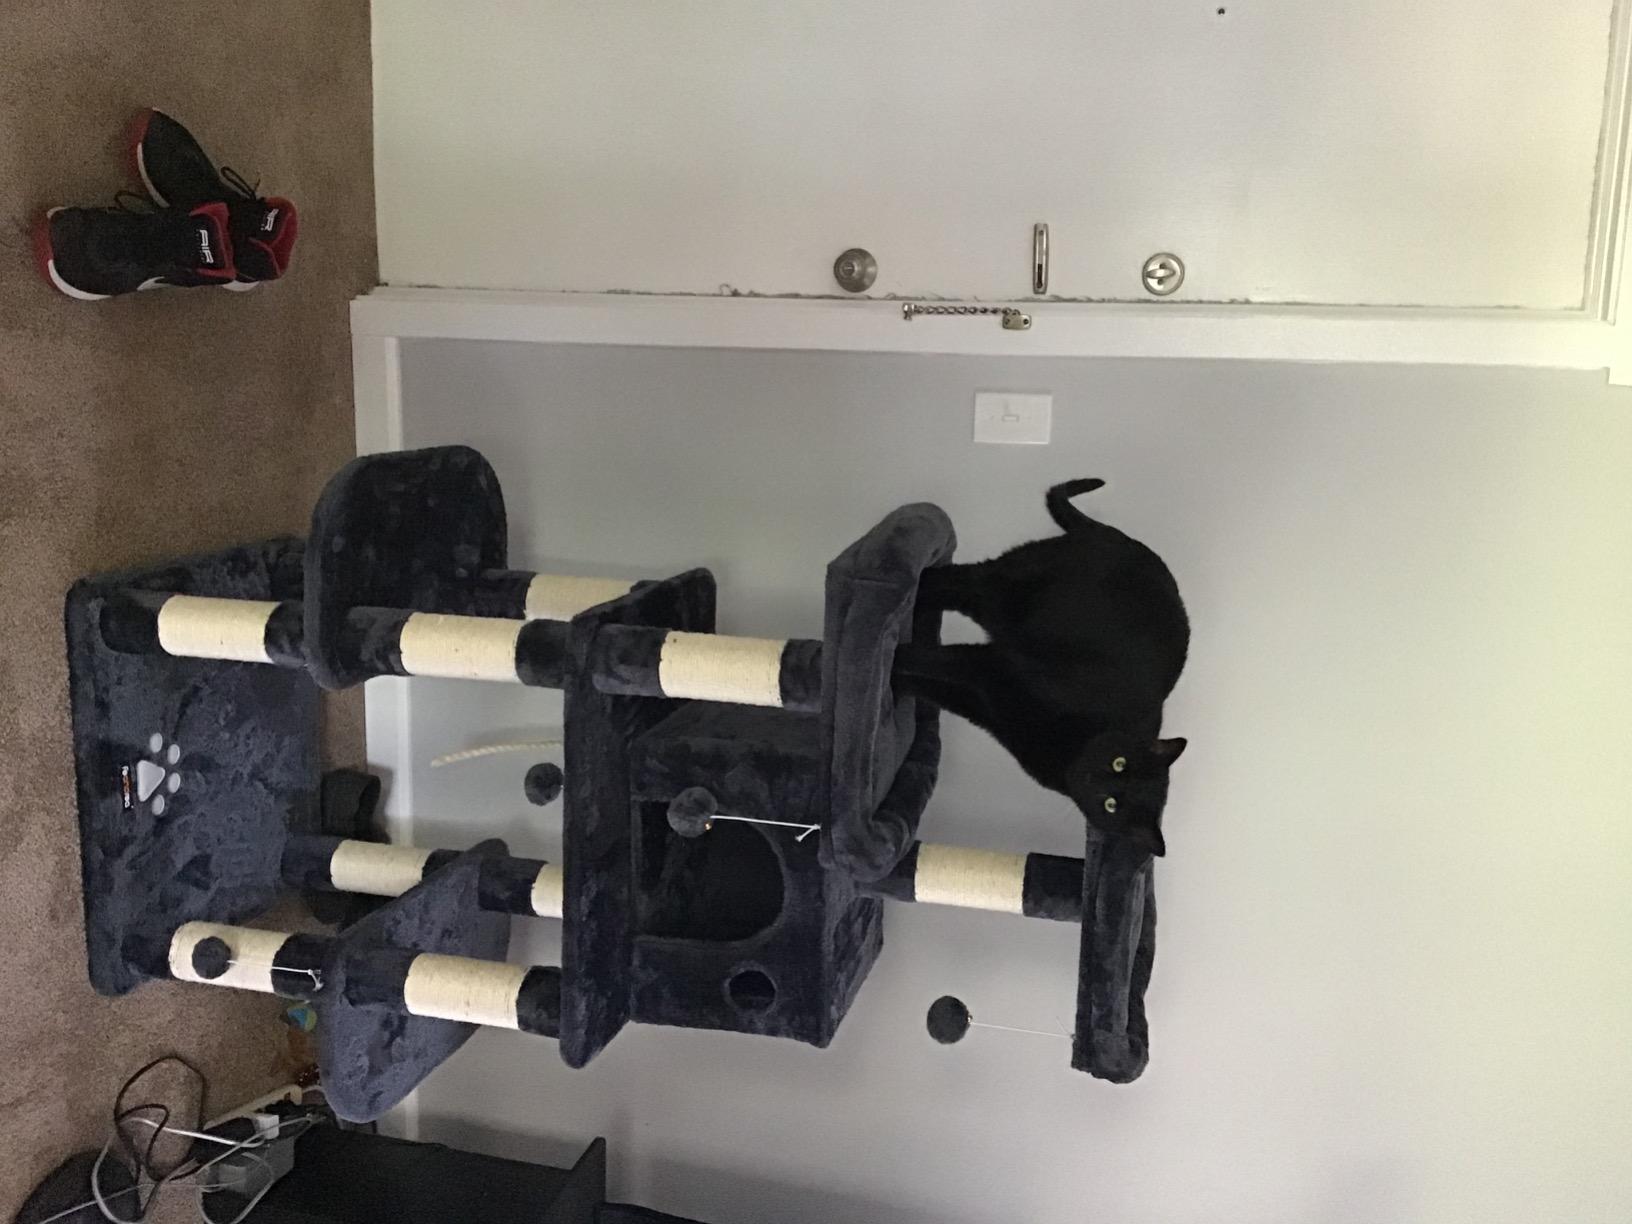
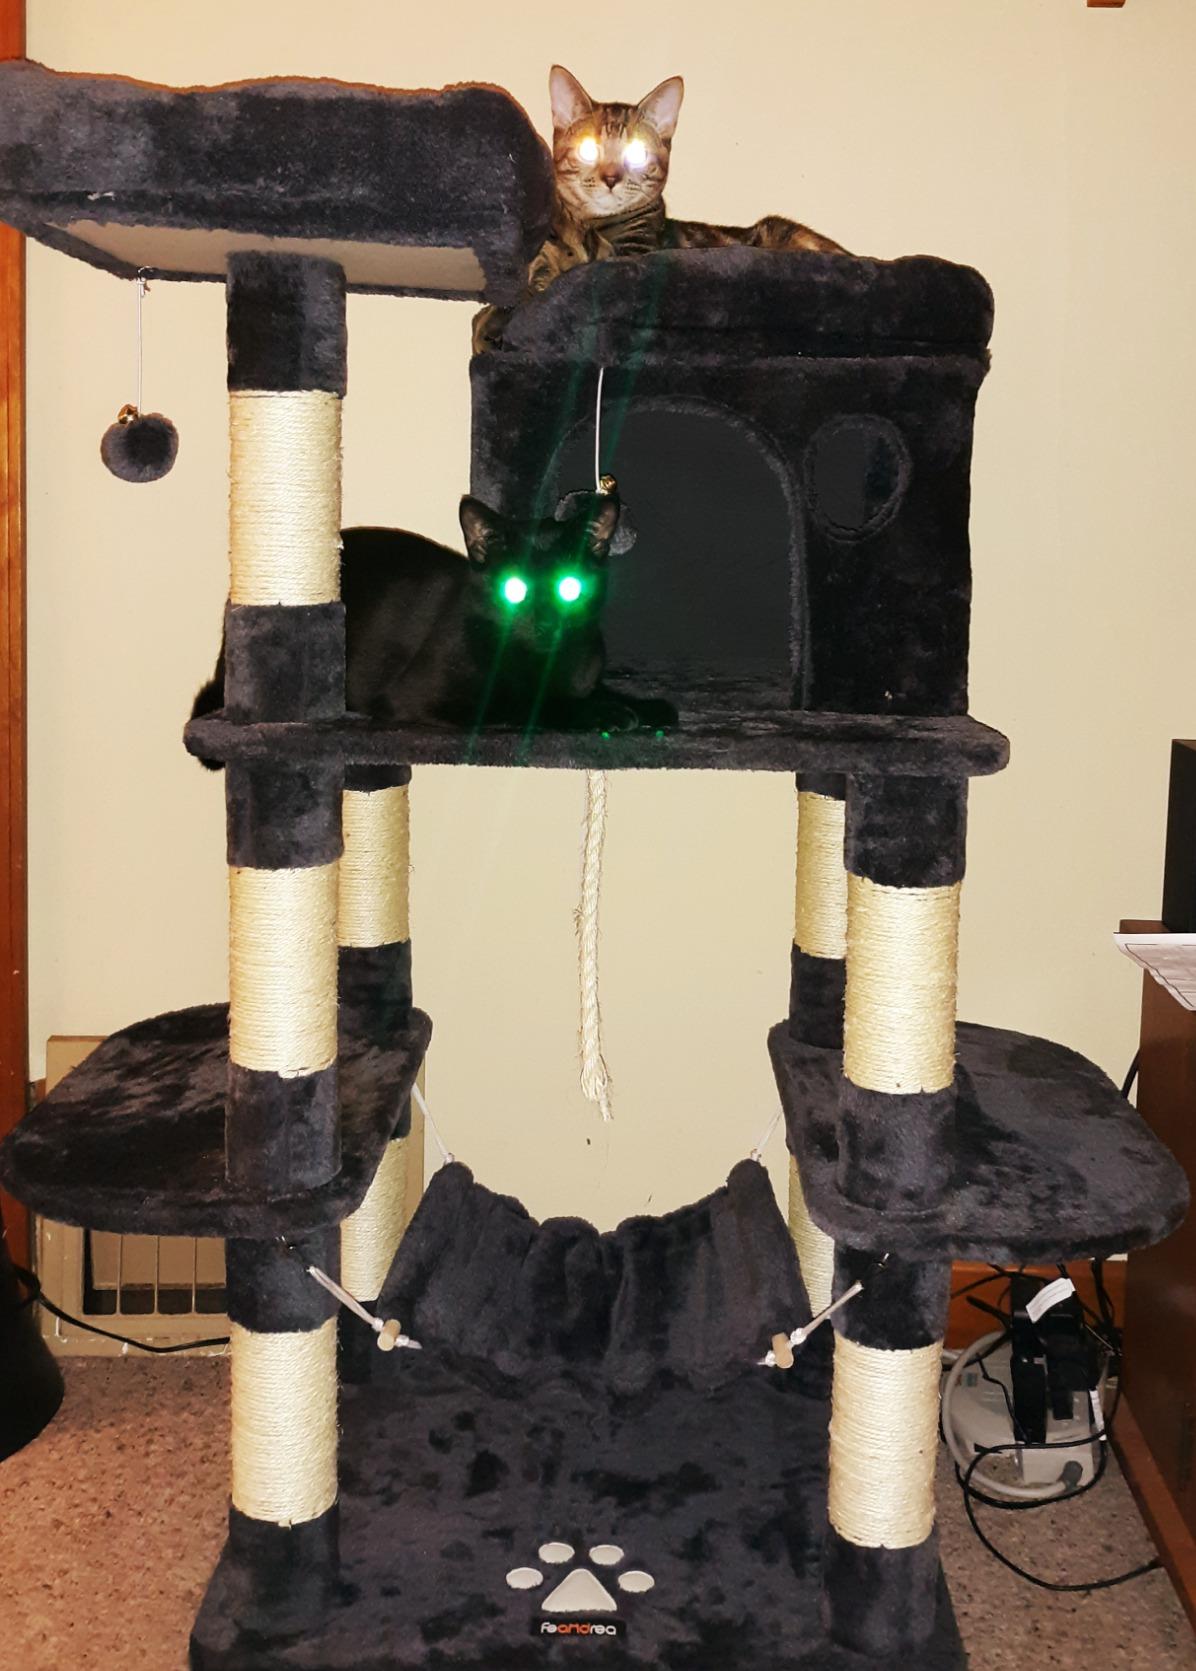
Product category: items_cat tree
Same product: yes